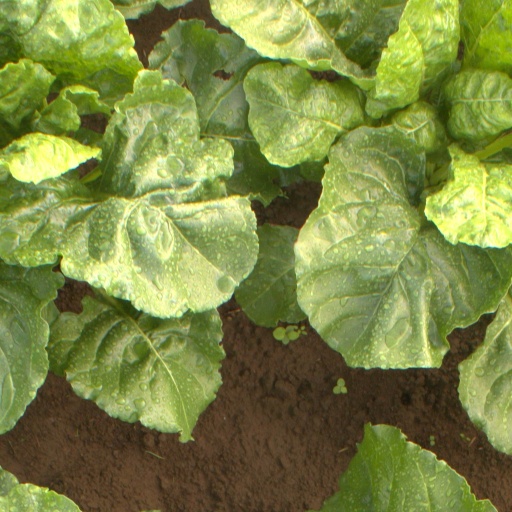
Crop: sugar beet